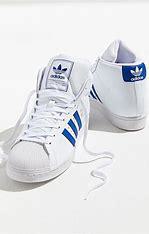
Brand: Adidas
Model: Pro Model